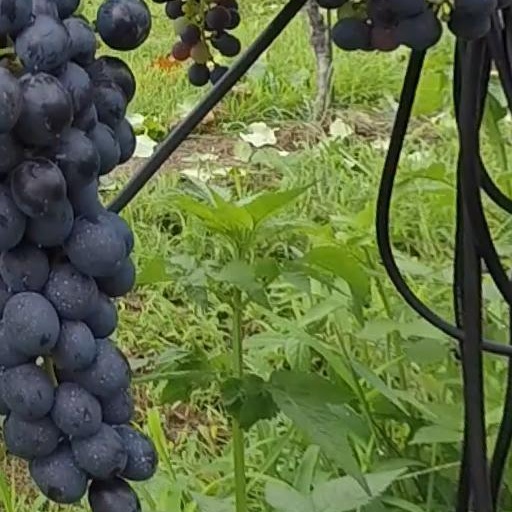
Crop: grape